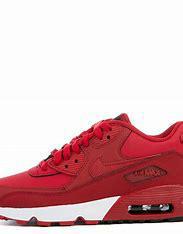
Brand: Nike
Model: Air Max 90 LTR